Challenger 1

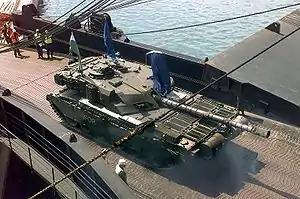
Challenger 1 of the 1st The Queen's Dragoon Guards with IFOR markings

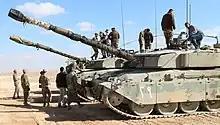
Jordanian Challenger 1 "Al-Hussein" tanks in 2017

The Challenger design by the former Military Vehicles and Engineering Establishment (MVEE) near Chobham in Surrey originated in an Iranian order for an improved version of the Chieftain line of tanks in service around the world. These were the Chieftain Mk5(P)- FV4030/1, FV4030/2 Shir (Lion) 1 and 4030/3 Shir 2. With the fall of the Shah of Iran and the collapse of the UK MBT-80 project, the British Army became the customer and the tank was further developed by MVEE to meet Western European requirements. For a short time the tank was named "Cheviot" (the name of a hill range) before becoming "Challenger", a name reused from the Cruiser Mk VIII Challenger tank of World War II.